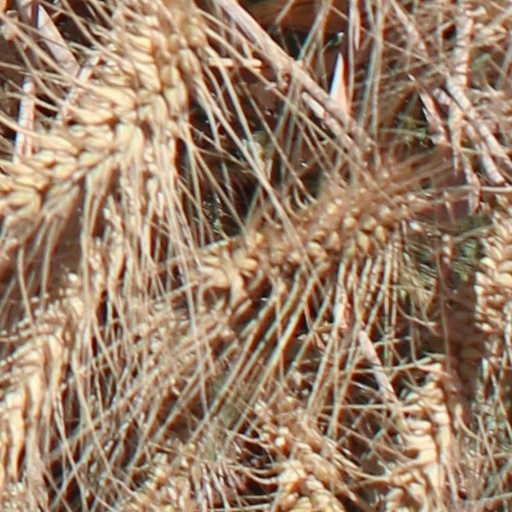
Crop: wheat